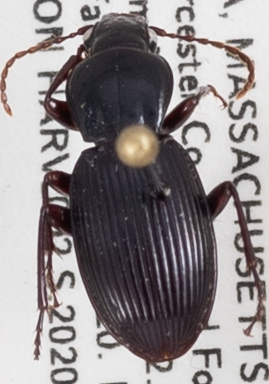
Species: Pterostichus tristis
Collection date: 2020-08-12
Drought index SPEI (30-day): -0.62
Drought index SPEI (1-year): -1.01
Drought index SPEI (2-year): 0.47